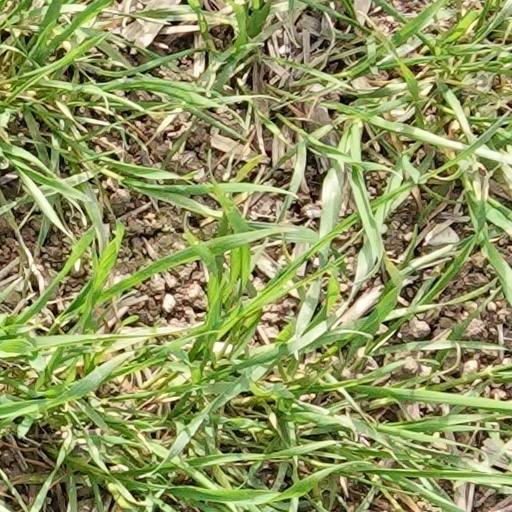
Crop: wheat